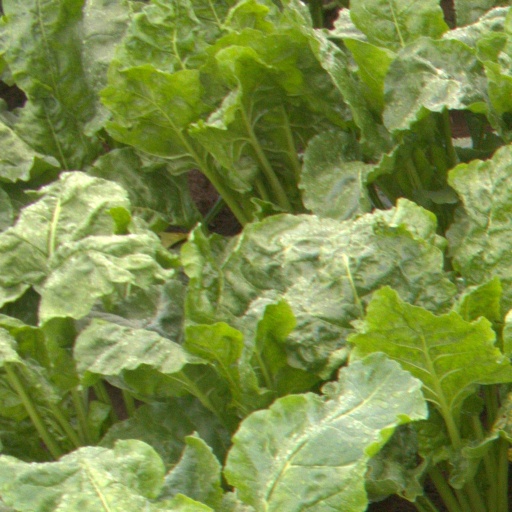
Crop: sugar beet